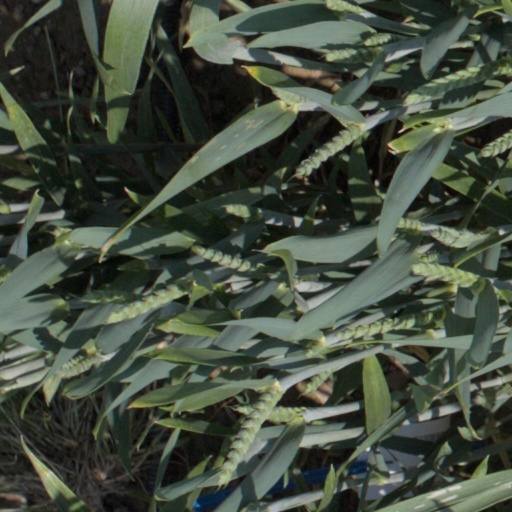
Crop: wheat